Microwave

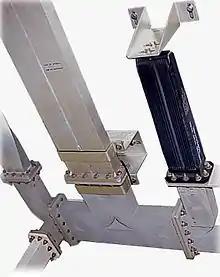
Waveguide is used to carry microwaves. Example of waveguides and a diplexer in an air traffic control radar.

Microwave is a form of electromagnetic radiation with wavelengths shorter than other radio waves but longer than infrared waves. Its wavelength ranges from about one meter to one millimeter, corresponding to frequencies between 300 MHz and 300 GHz, broadly construed. A more common definition in radio-frequency engineering is the range between 1 and 100 GHz (wavelengths between 30 cm and 3 mm), or between 1 and 3000 GHz (30 cm and 0.1 mm). In all cases, microwaves include the entire super high frequency (SHF) band (3 to 30 GHz, or 10 to 1 cm) at minimum. The boundaries between far infrared, terahertz radiation, microwaves, and ultra-high-frequency (UHF) are fairly arbitrary and differ between different fields of study.